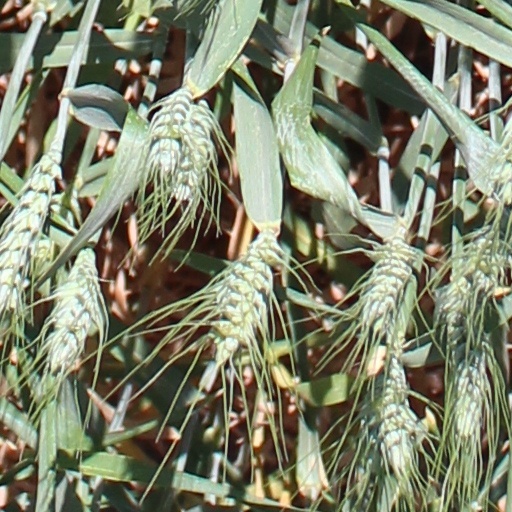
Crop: wheat